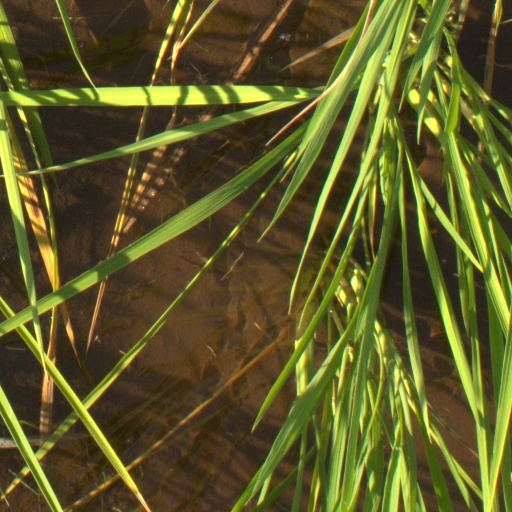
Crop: rice